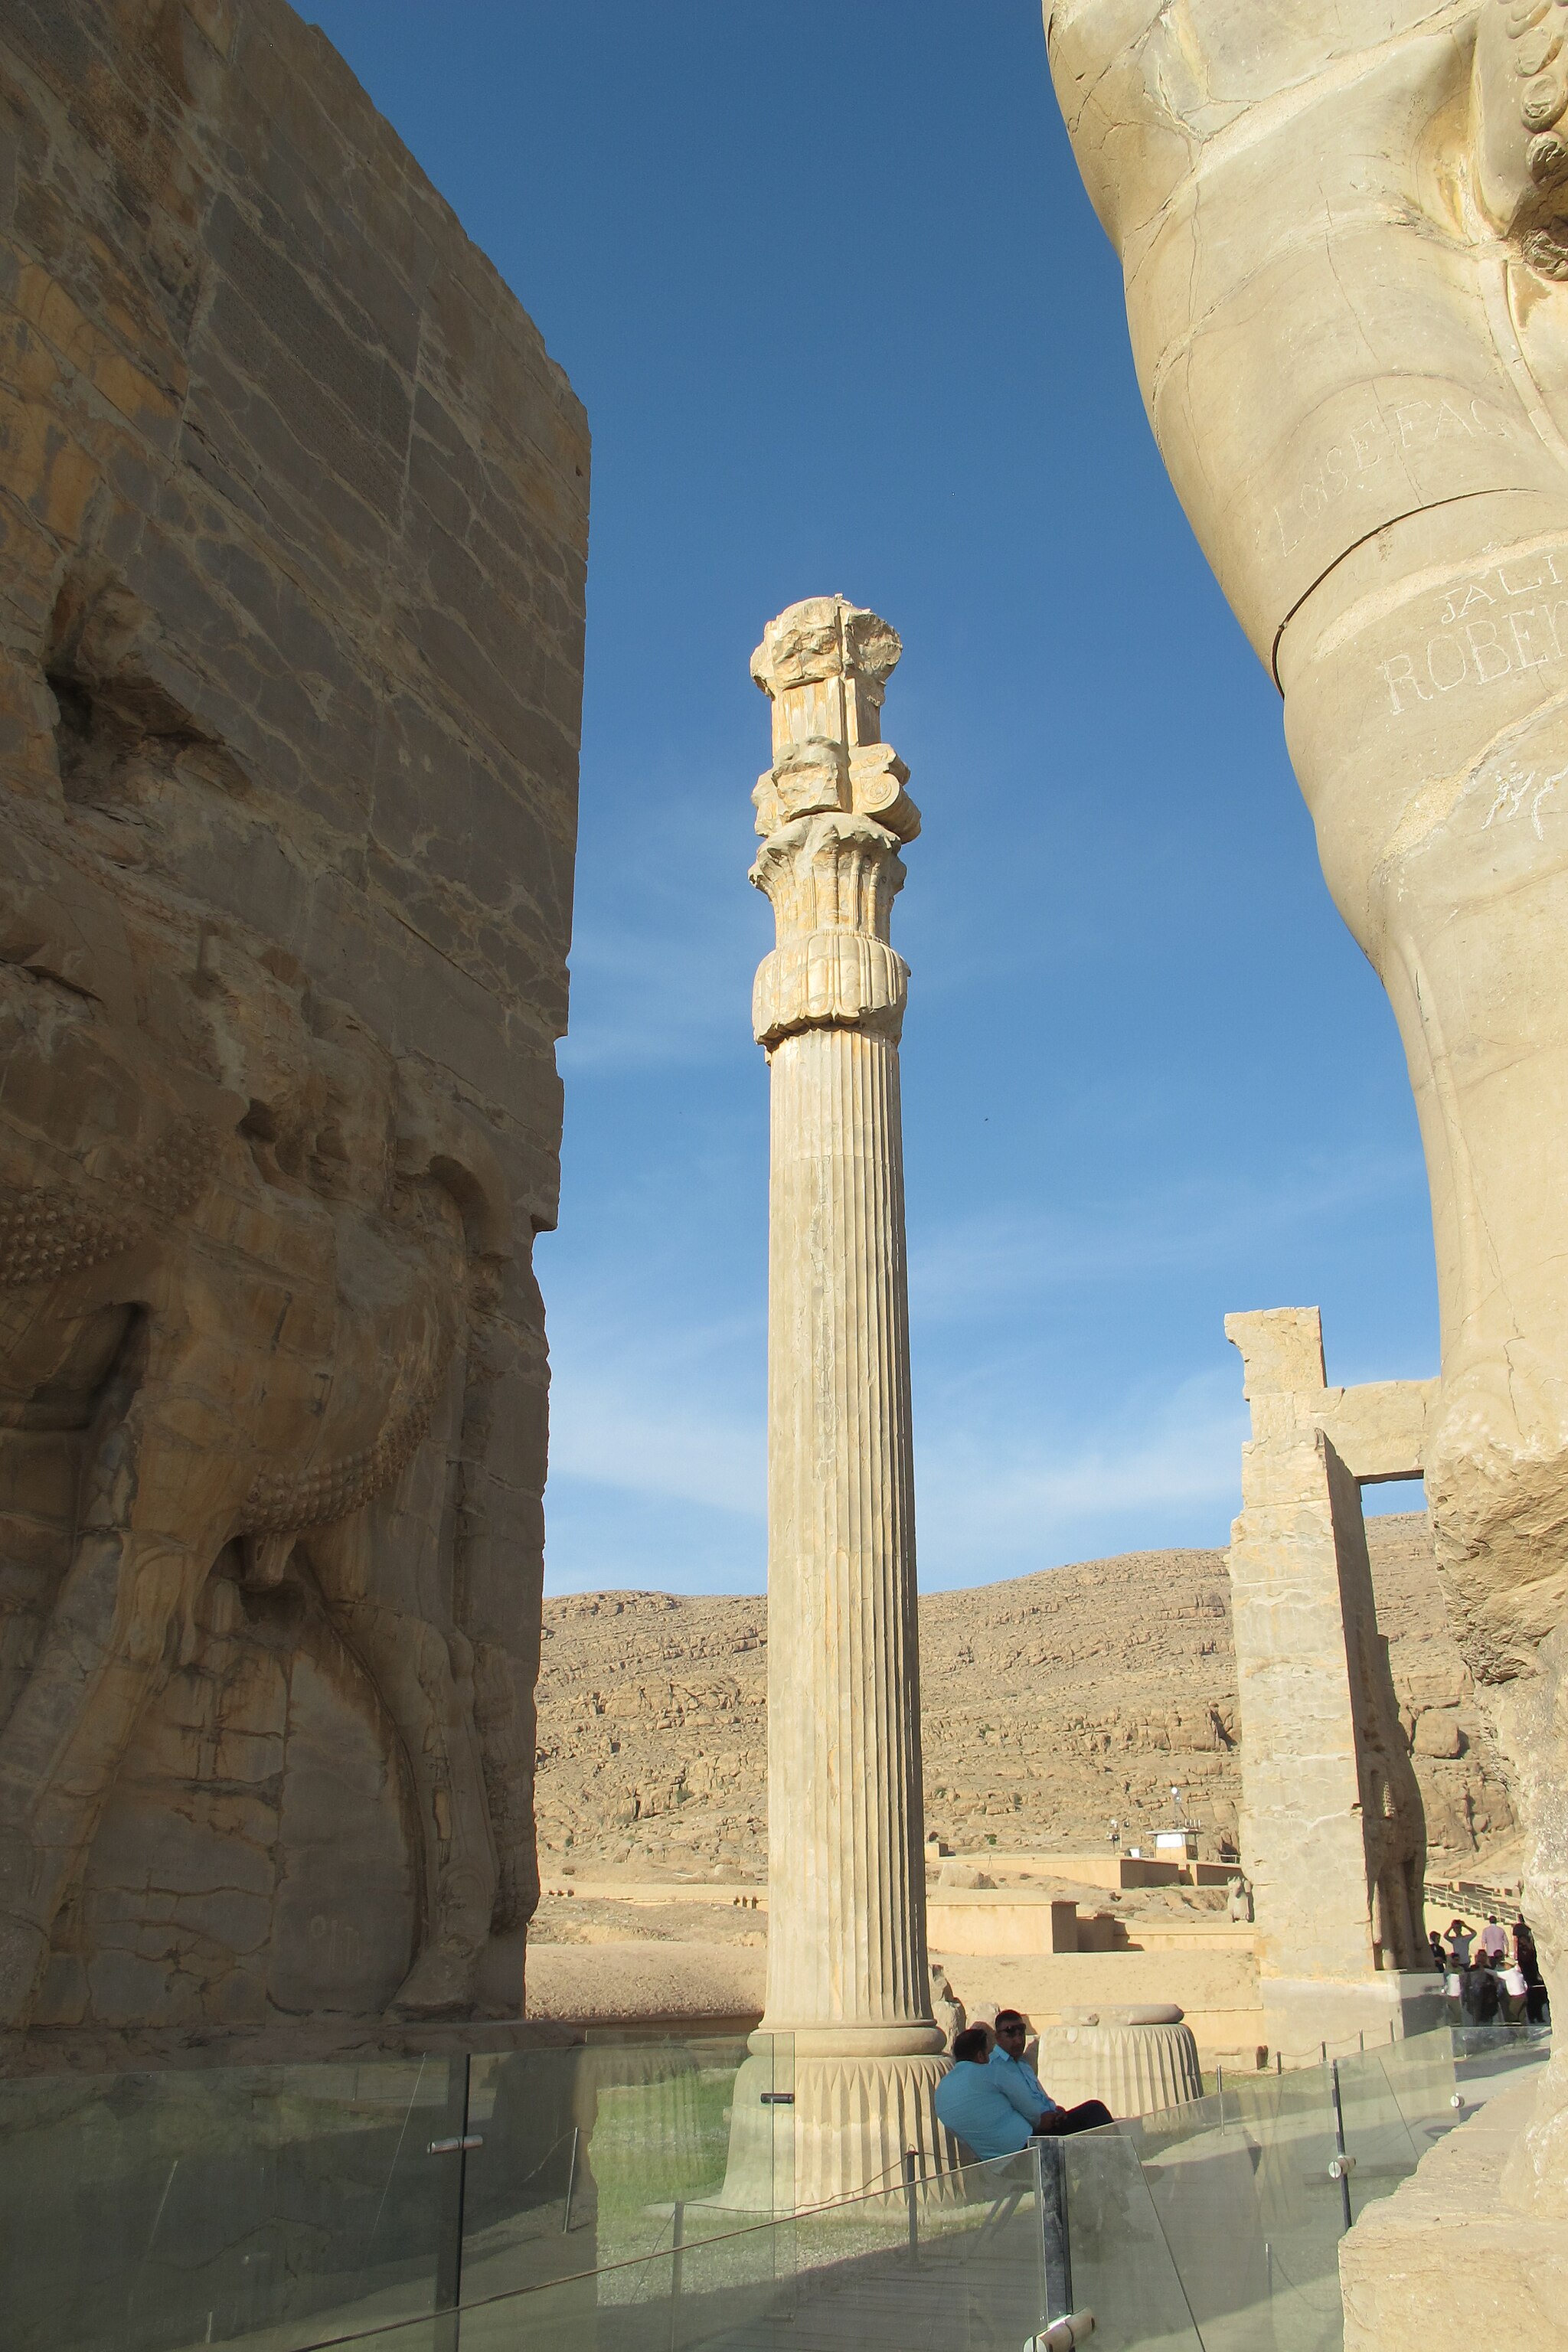
Title: تخت جمشید به روایت مینیک9
Date: 2016-07-16 23:16:41
Categories: Images from Wiki Loves Monuments 2018, Self-published work, Cultural heritage monuments in Iran with known IDs, Uploaded via Campaign:wlm-ir, Images from Wiki Loves Monuments in Marvdasht, 2016 in Persepolis, Images from Wiki Loves Monuments 2018 in Iran, Details of Gate of All Nations